Battle of Noirmoutier (1794)

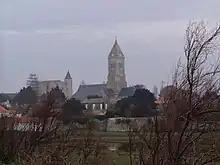
View in 2007 of the place of the Banzeau executions, as well as the castle and the church of Saint-Philbert de Noirmoutier.

The prisoners are locked up in the churches of the city. The capitulation is not respected by the representatives in mission who decide to make pass all the garrison by the weapons in spite of a vain attempt of Haxo to oppose it. The evening of the capture of the island, they write to the Committee of Public Safety: "a military commission, which we have just created, will make prompt justice of all these traitors". The executions began on 4 January, and were carried out for the most part in two or three days. Only 70 men from Notre-Dame-de-Monts managed to convince the commission that they had been forcibly enlisted and were spared. The prisoners were taken in groups from the church of Saint-Philbert and taken to the place known as "la Vache", in the district of Banzeau, where they were shot at close range. The street used by the condemned prisoners would be named "Rue des Martyrs" many years later.